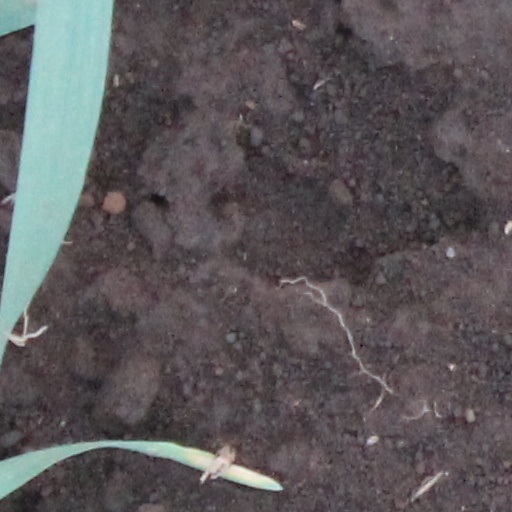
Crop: wheat